European Social Democratic Party

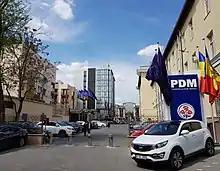
Party Headquarters in Chişinău, Strada București 90.

The party was established on 8 February 1997 as the Movement for a Democratic and Prosperous Moldova (MDPM). On 17 October 1998 at the Congress, the leadership of the party was chosen and the status and political program based on the principles of social democracy was adopted. In parliamentary elections of March 1998, the electoral bloc formed on the basis of the Movement – the Bloc for a Democratic and Prosperous Moldova won over 18% of the votes and 24 seats in Parliament respectively, which allowed it to participate in governance, within the Alliance for Democracy and Reforms (ADR). From 1997 until the summer of 2009, the party was led by Dumitru Diacov, who held the position of Chairman of Parliament within 1997–2001. In 1999, Ion Sturza, the MDPM representative, was appointed for the position of the prime minister.